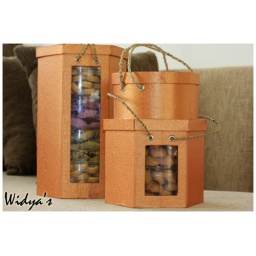
i bought all of box on Cikini.. go by train then kopaja on 5.45 in the morning